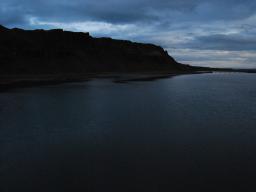
Label: Background_without_leaves